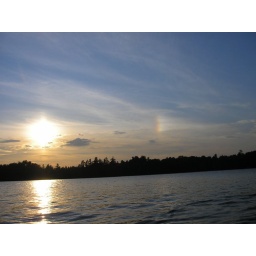
The setting sun and the clouds have created a rainbow in the sky